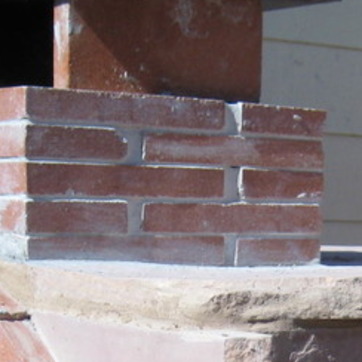
Material: brick